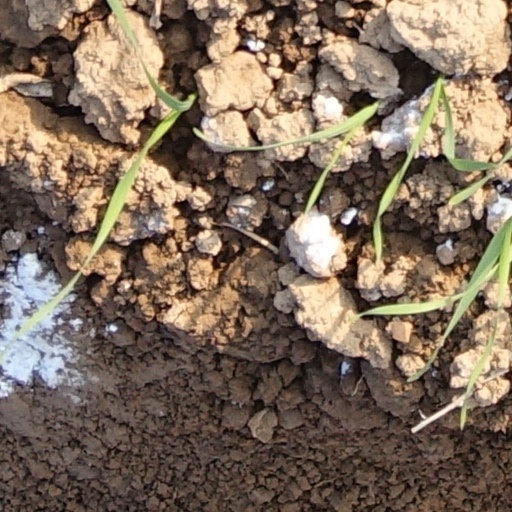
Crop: wheat